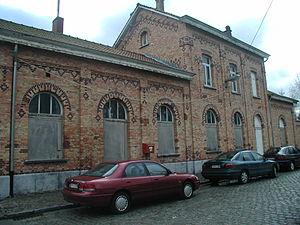
La ligne S5 du RER bruxellois, plus simplement nommée S5, est une ligne de train de l'offre ferroviaire suburbaine à Bruxelles, composante du projet Réseau express régional bruxellois, elle contourne le centre de Bruxelles sur un axe Sud-Nord : Hal - Bruxelles-Luxembourg - Malines via Weerde. Durant les jours ouvrables, la quasi-totalité des trains de la ligne S5 est prolongée jusque Enghien et huit d’entre eux continuent vers Grammont.
La gare d'Eppegem, est une gare ferroviaire belge des lignes 25 de Bruxelles-Nord à Anvers et 27 de Bruxelles-Nord à Anvers-Central, située au Sud-Est du centre-ville d'Eppegem, sur l'autre rive de la Senne, section de la commune de Zemst dans la Province du Brabant flamand.